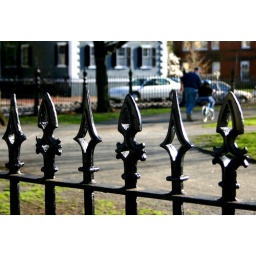
A father teaches his little girl to ride a bike at the Historic Salem Common in Salem, MA.